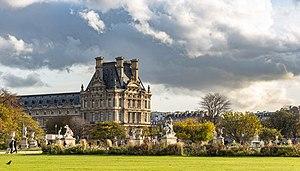
Le palais du Louvre est un ancien palais royal situé dans le 1ᵉʳ arrondissement de Paris sur la rive droite de la Seine, entre le jardin des Tuileries et l'église Saint-Germain-l'Auxerrois. S'étendant sur une surface bâtie de plus de 135 000 m², le palais du Louvre est le plus grand palais européen, et le second plus grand bâtiment du continent après le Marché aux fleurs d'Aalsmeer. Il abrite aujourd'hui le musée du Louvre.
Le pavillon de Flore est un bâtiment du palais du Louvre, qui faisait partie autrefois du palais des Tuileries, à Paris. Il constitue aujourd'hui, comme pendant du pavillon de Marsan, l'extrémité du Louvre. Le pavillon de Flore est aujourd'hui relié au reste du palais par l'aile de Flore. C'est par lui que l'on découvre le Louvre lorsque l'on remonte la Seine. Le pavillon tire son nom du groupe Le Triomphe de Flore sculpté par Carpeaux qui fait face au pont Royal.